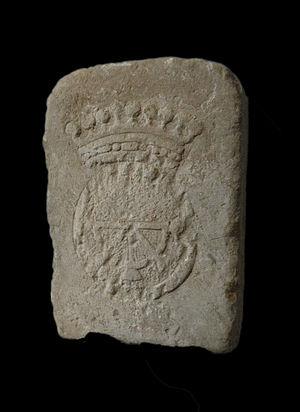
Borne limite du ban d'Avolsheim (la ferme du Finkenhof et le vignoble des moines chartreux se situaient sur le ban d'Avolsheim). Chartreuse de Molsheim (Bas-Rhin)